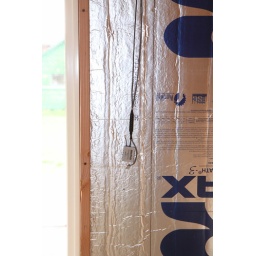
This is the temperature/humidity sensor cluster on the south wall of the house in the master bedroom.